Charles Johnston (New Zealand politician)

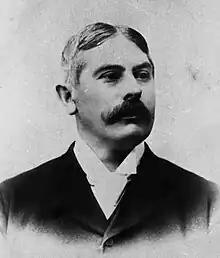
Portrait of Johnston, ca. 1876

Sir Charles John Johnston (11 October 1845 – 13 June 1918) was a New Zealand politician. He was Mayor of Wellington in the Jubilee year and Speaker of the Legislative Council for the last three years of his life.